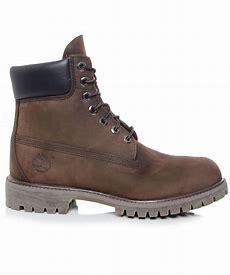
Brand: Timberland
Model: 6 Inch